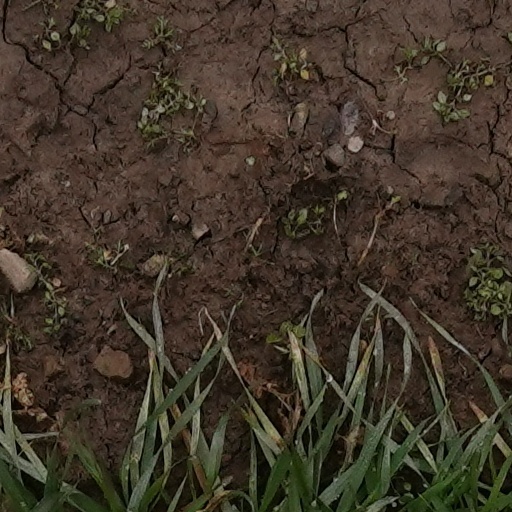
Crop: wheat